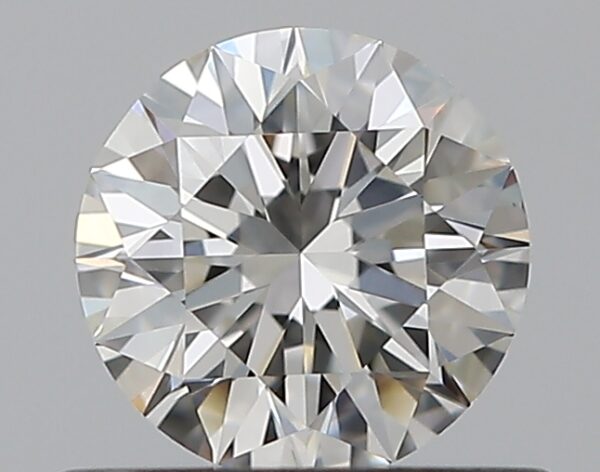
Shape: round
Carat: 0.5
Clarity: VVS2
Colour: H
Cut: EX
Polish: EX
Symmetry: EX
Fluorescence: N
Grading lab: GIA
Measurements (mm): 5.05 x 5.09 x 3.18